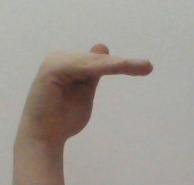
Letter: khaa